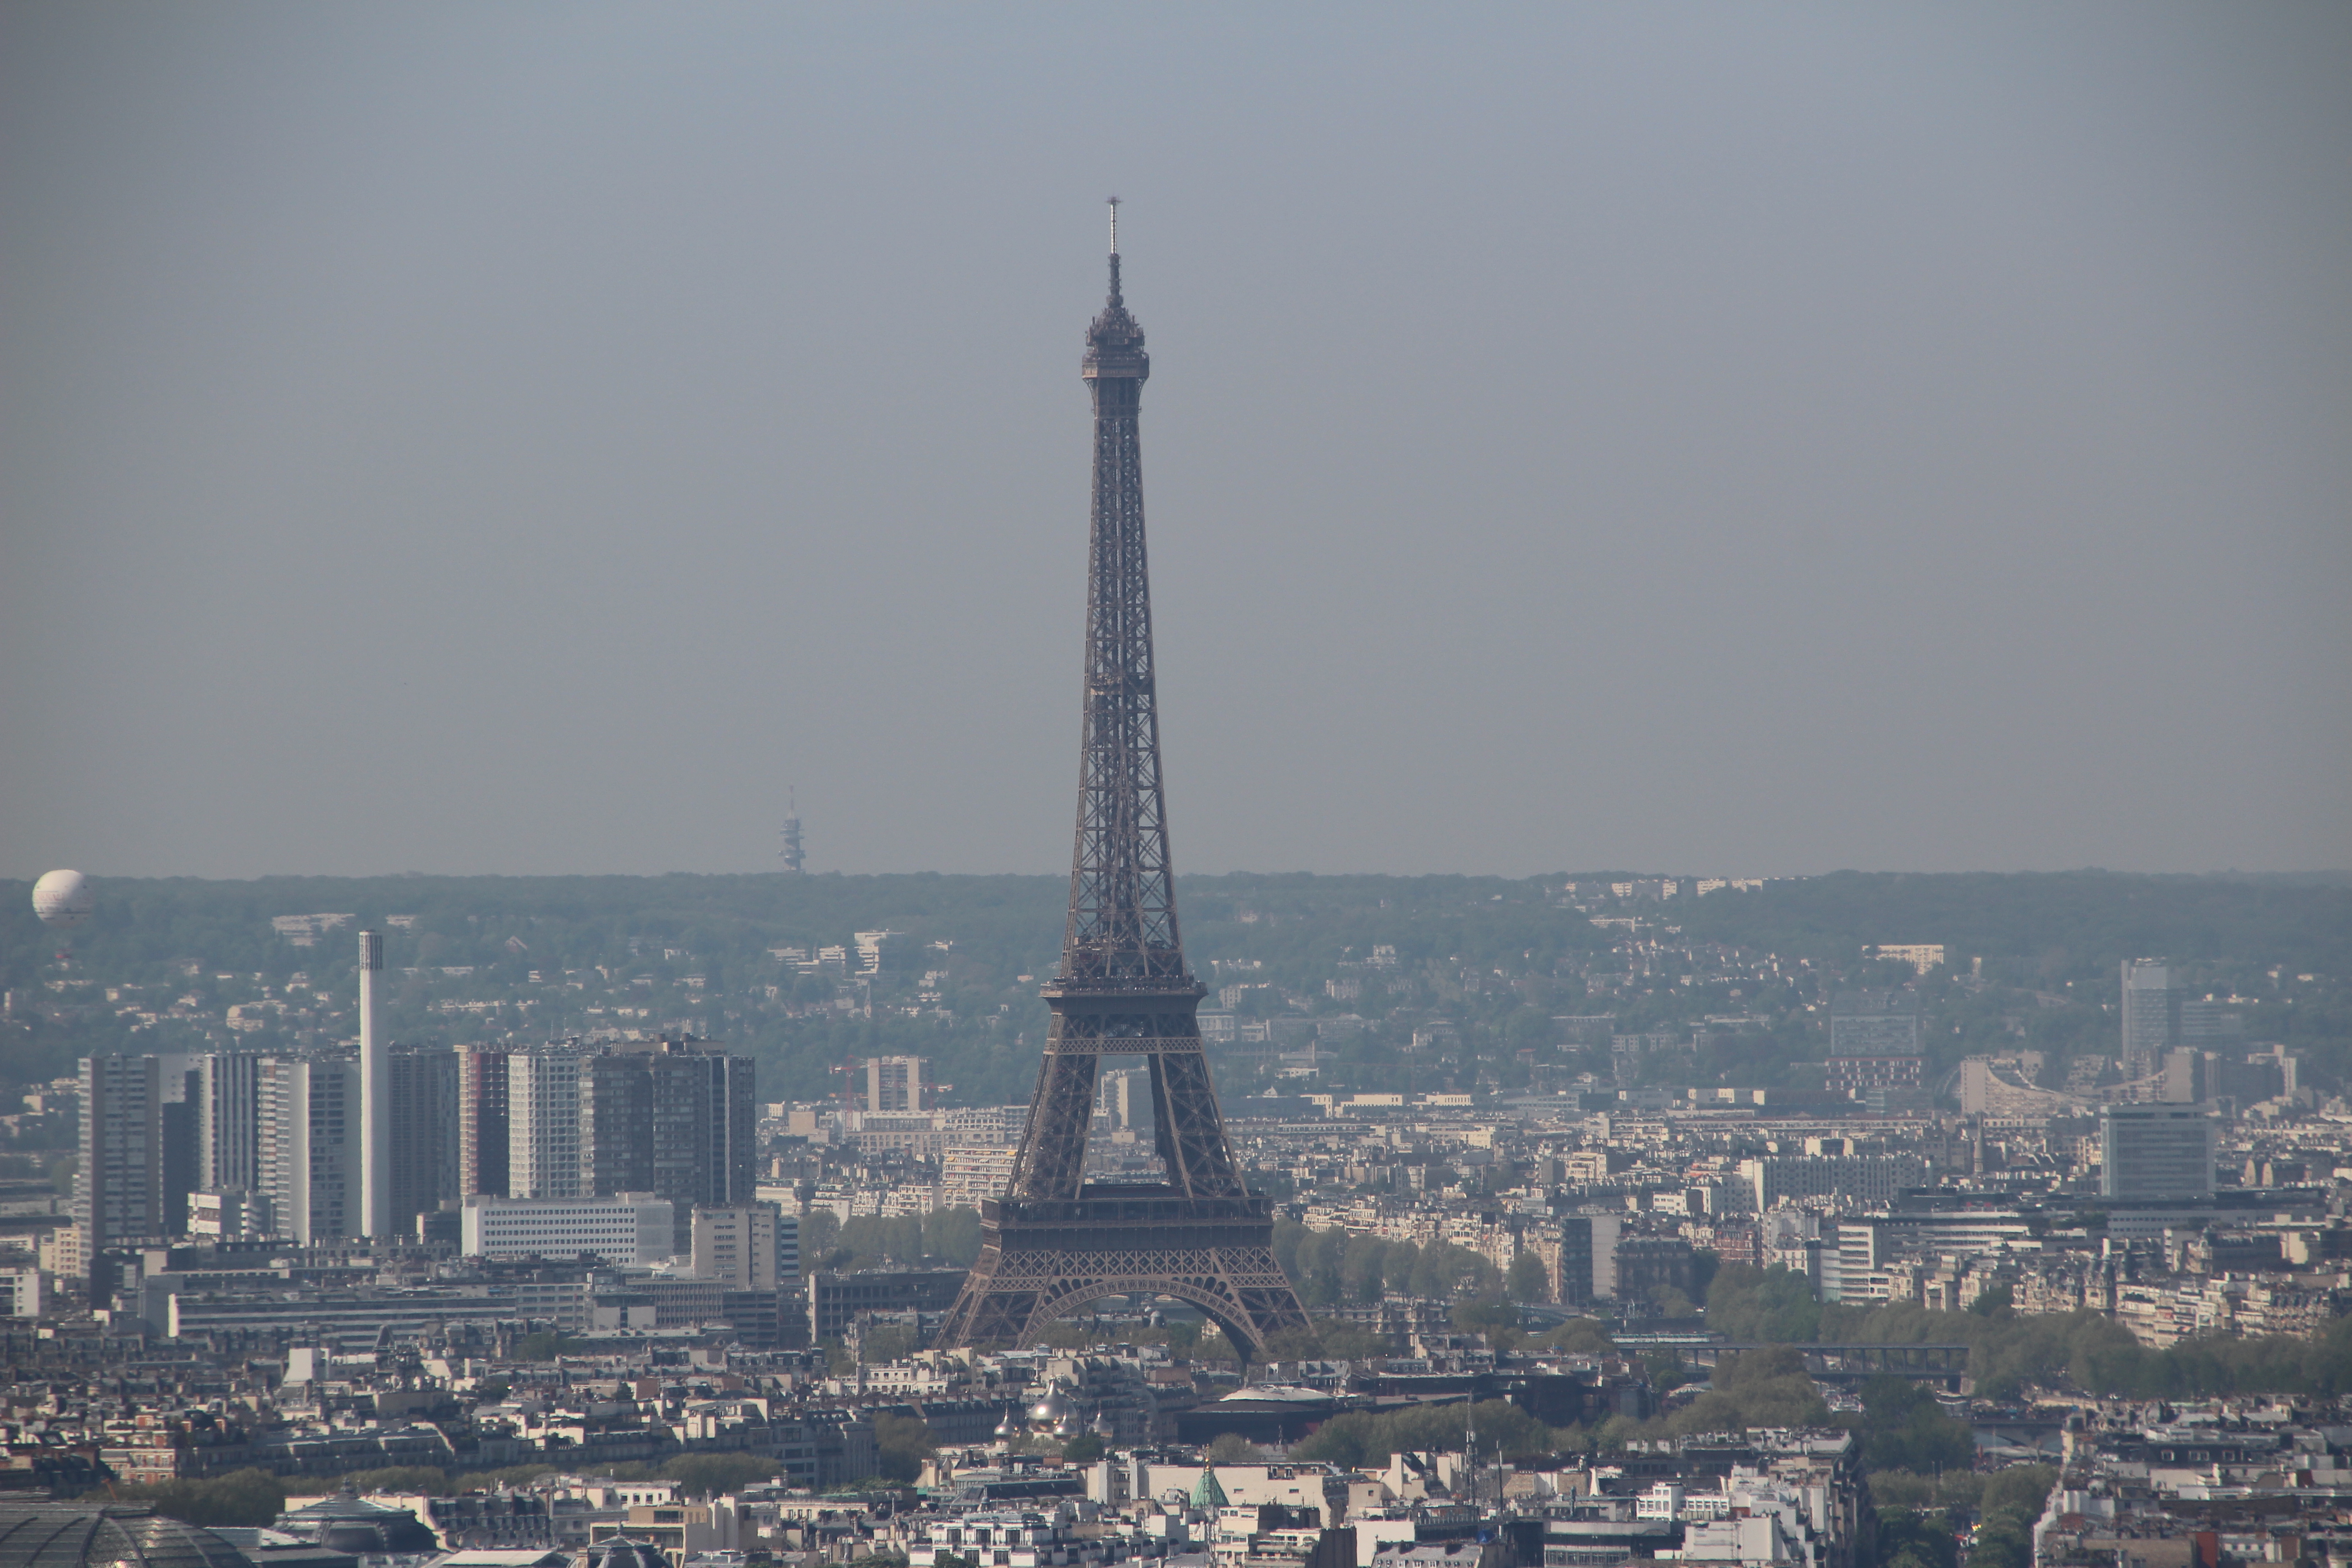
france, eiffel tower, distance, sky, metropolitan area, landmark, tower, city, daytime, skyscraper, metropolis, urban area, skyline, cityscape, spire, building, tower block, tourist attraction